Gender inequality in Bangladesh

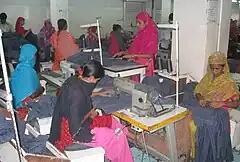
Garment workers in Bangladesh

The garment sector in Bangladesh accounts for 77% of total exports, as well as being the country's largest industry. Low wages and poor commitment to Bangladesh's labour laws have provided the basis for extremely competitive labour costs. Unmarried women from rural areas are the preferred garment factory workers, and correspondingly make up the majority of the labour force. Women are preferred over men primarily because its deemed a) women are more patient and nimble b) women are more controllable than men c) women are less mobile and less likely to join a trade union d) women can do better in sewing because it coincides with domestic jobs.